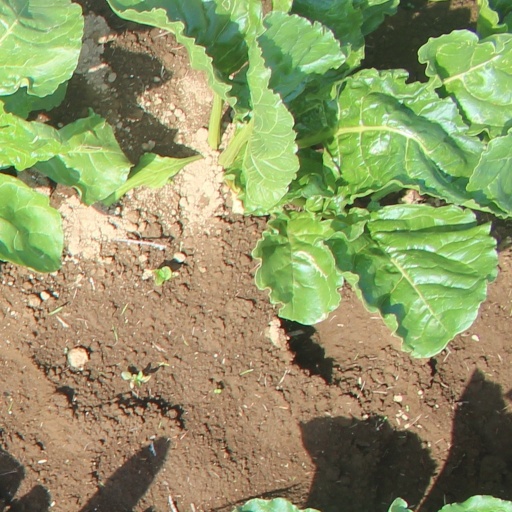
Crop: sugar beet